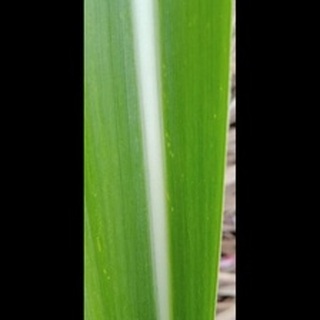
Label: healthy_sugarcane